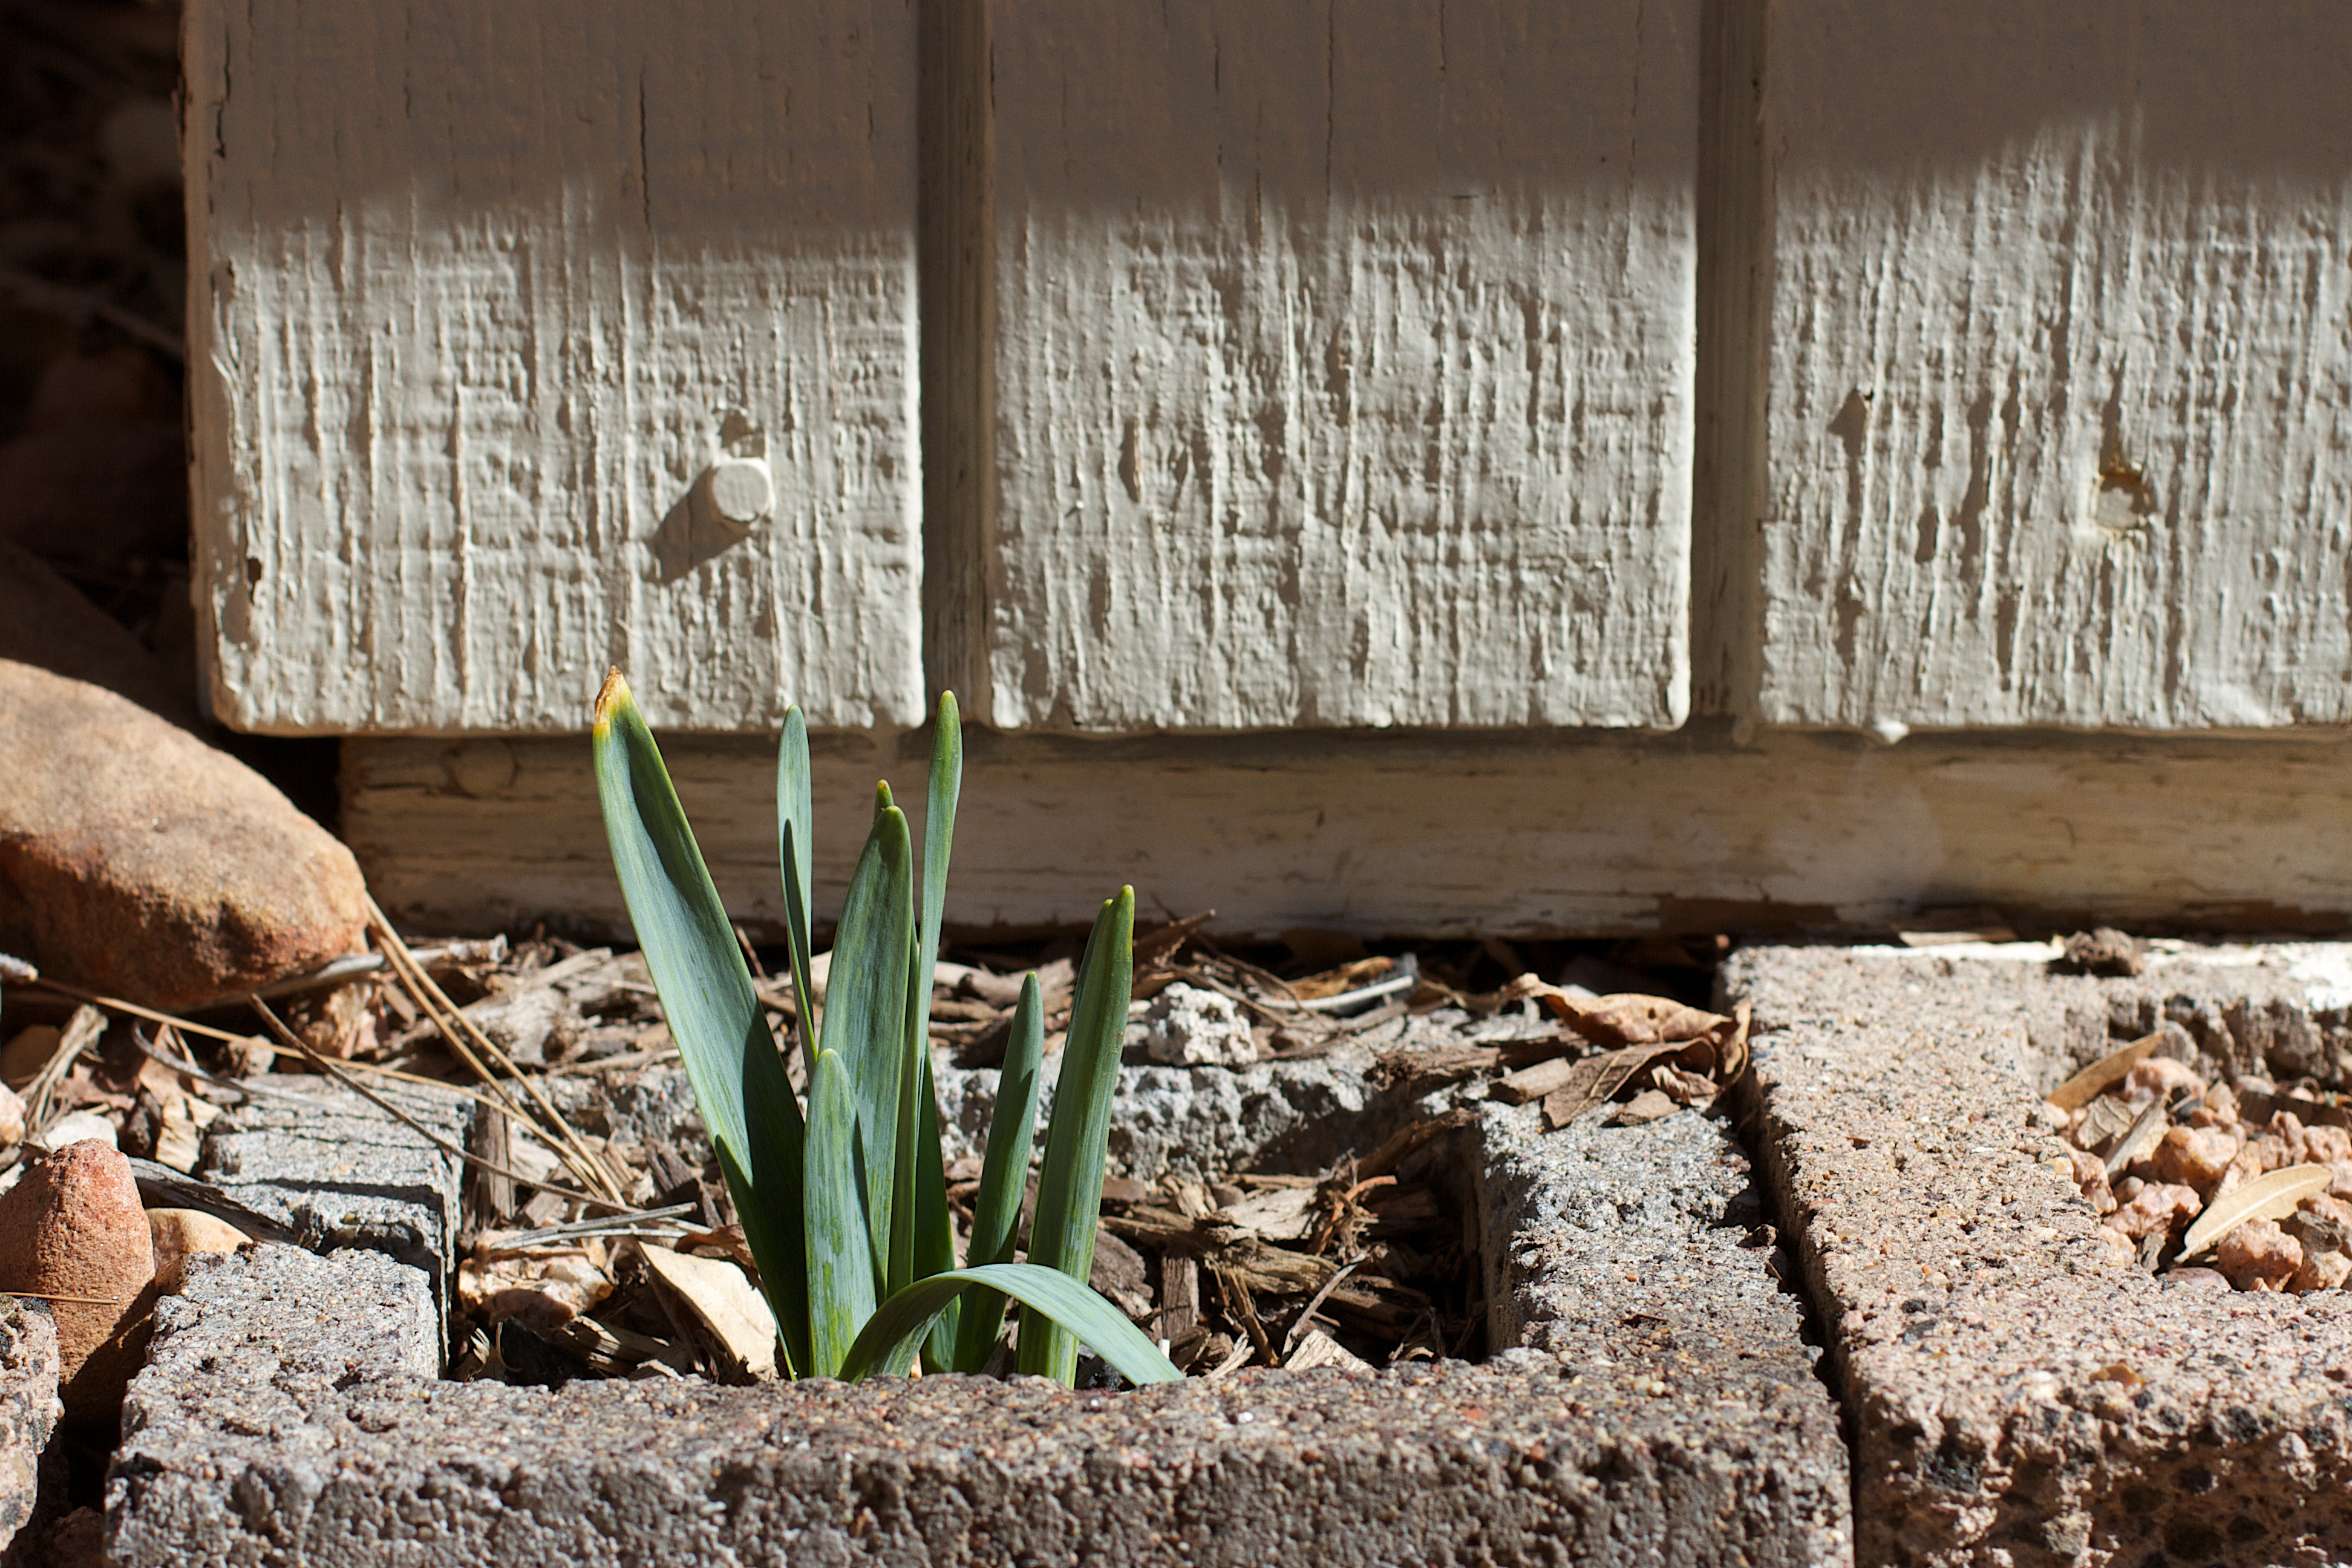
wood, flower, wall, soil, cool image, grass family